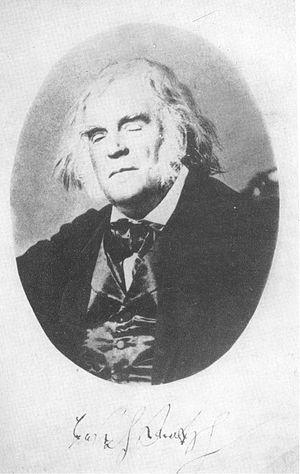
14 mars : La Petite messe solennelle de Gioachino Rossini, créée à Paris.
Josef Proksch, né le 4 août 1794 à Reichenberg et mort le 20 décembre 1864 à Prague, est un pianiste et professeur bohémien.